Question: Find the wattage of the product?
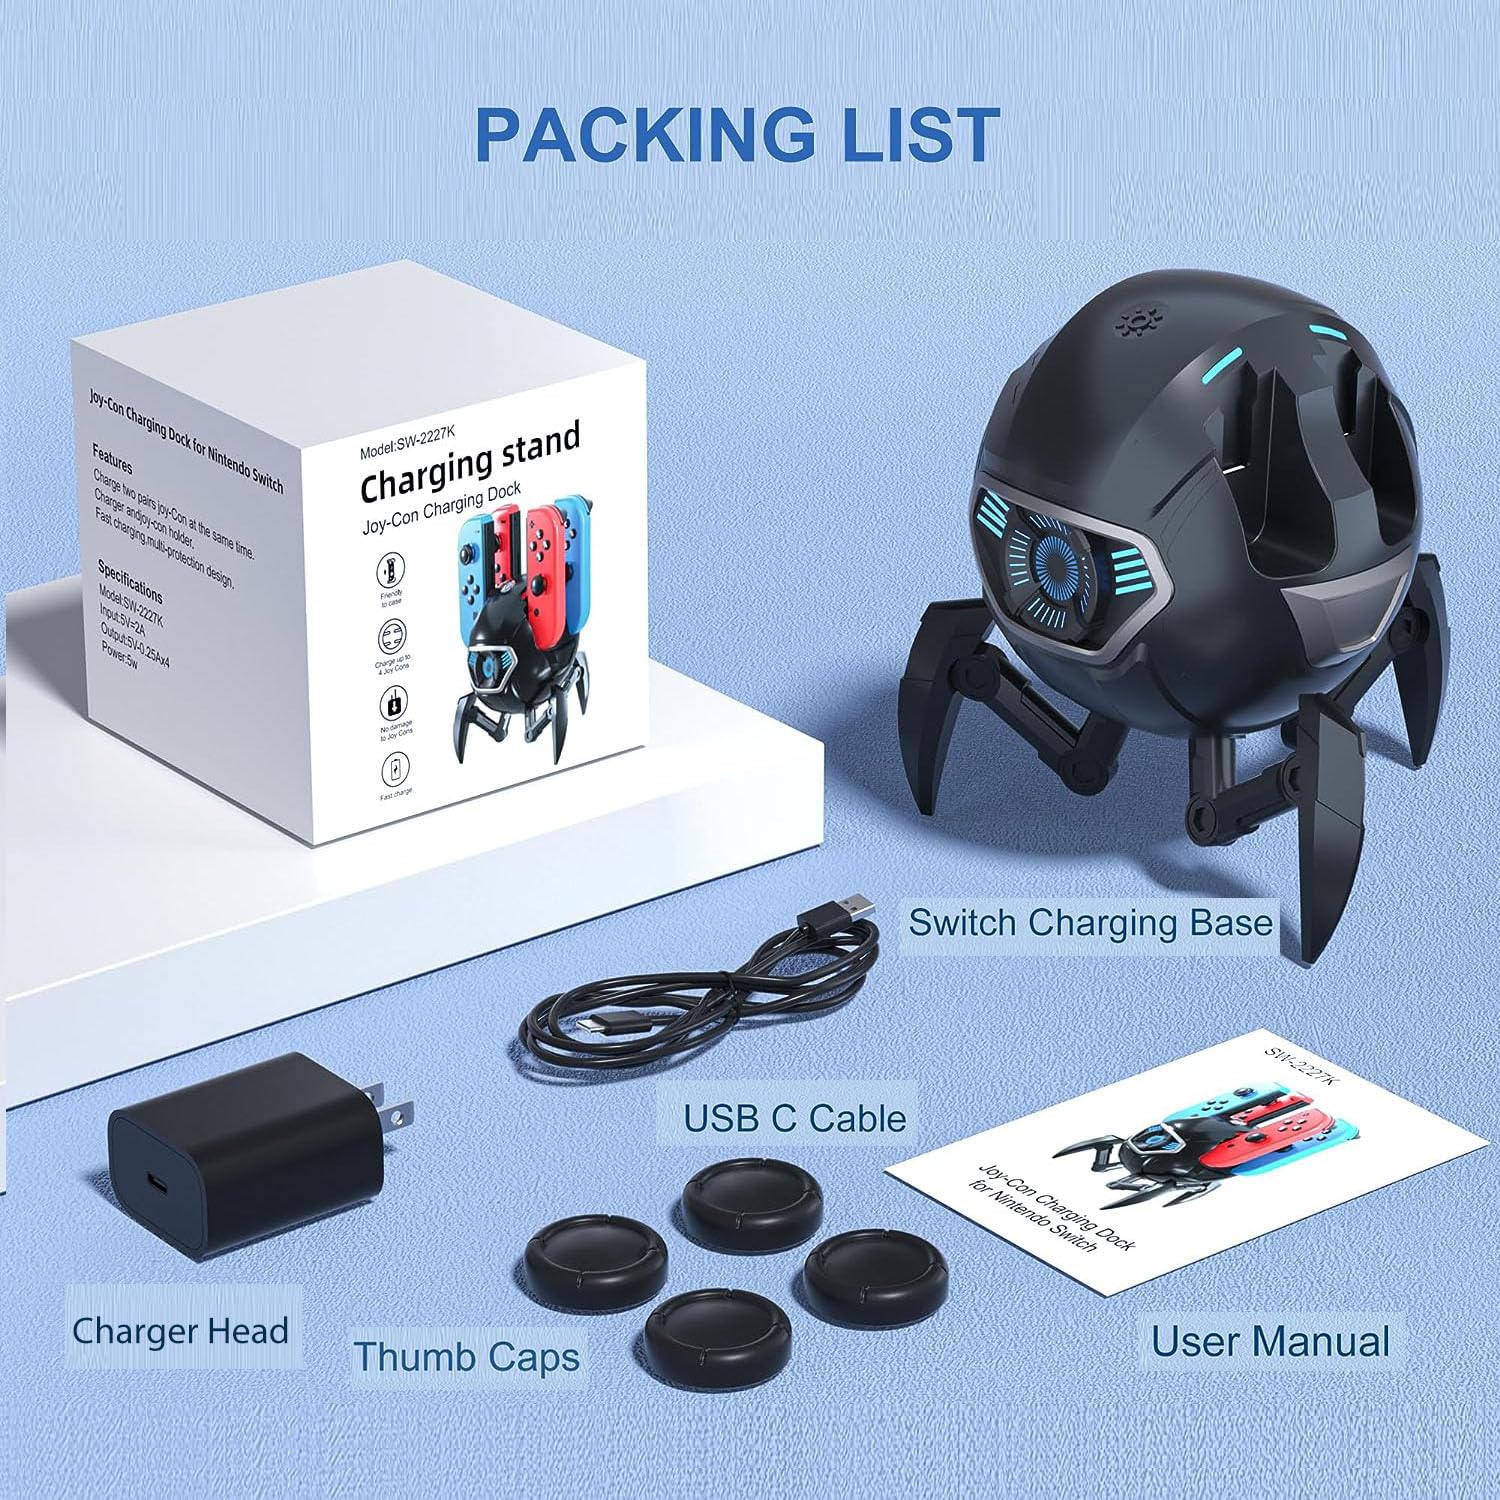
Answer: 5.0 watt